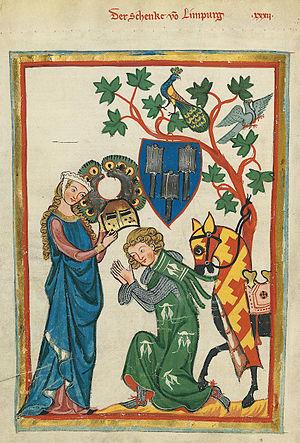
Les premières implantations humaines, sur le territoire de ce qui allait devenir la Flandre, voient se succéder les hommes du Néolithiques, puis les Celtes et les hommes de la Gaule romaine. Ces peuples se sont établis dans les endroits surélevés de la plaine maritime flamande. Depuis ces premières implantations jusqu'à l'avènement de la souveraineté des Ducs de Bourgogne sur la Flandre, en 1384, se déroule une période pendant laquelle on assiste à la naissance des villes flamandes.